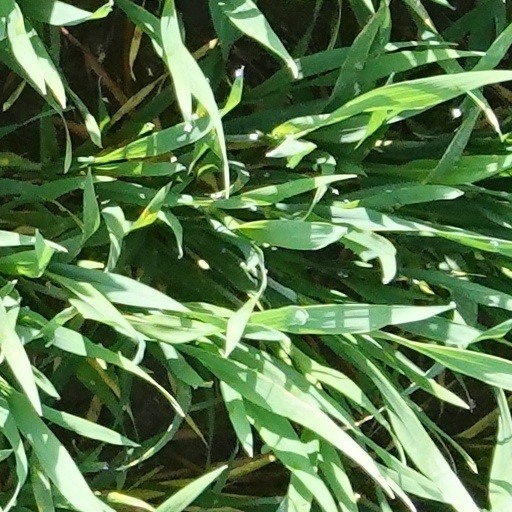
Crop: wheat